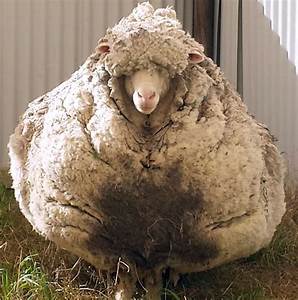
Label: sheep